Roberta Wilson

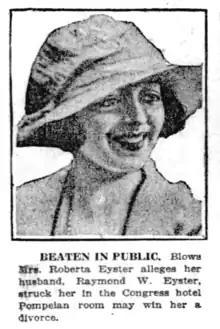
Roberta Eyster 1922

Newspaper snippets show a contented Roberta Eyster attending country club functions. Another newspaper photograph shows her sitting on a polo pony in a Chicago hotel. The news article stated Roberta Wilson got married and "severed her connection with the movie world." Indeed, she honored her promise to leave the movie business while married to Eyster, releasing her last film one month before her marriage.